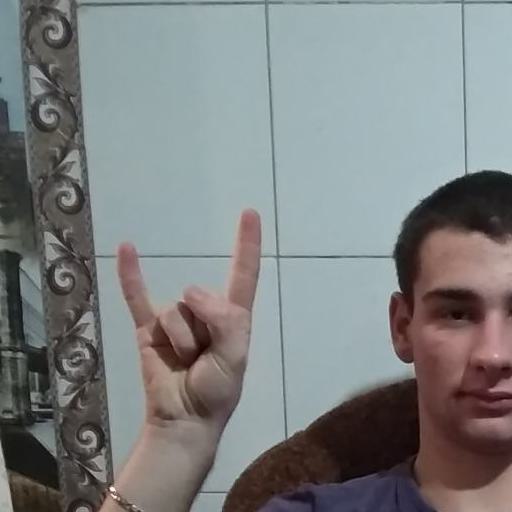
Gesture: rock